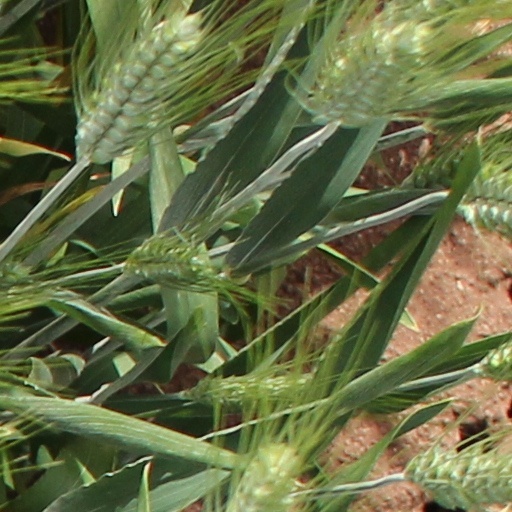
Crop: wheat